Ellery Queen and the Murder Ring

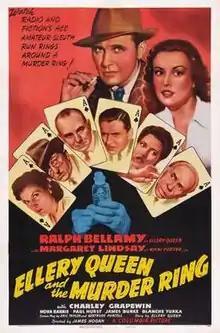
Theatrical release poster

Ellery Queen and the Murder Ring is a 1941 American mystery film directed by James P. Hogan and written by Eric Taylor and Gertrude Purcell. It is based on the 1931 novel "The Dutch Shoe Mystery" by Ellery Queen. The film stars Ralph Bellamy, Margaret Lindsay, Charley Grapewin, Mona Barrie, Paul Hurst and James Burke, George Zucco and Blanche Yurka. The film was released on November 18, 1941, by Columbia Pictures.